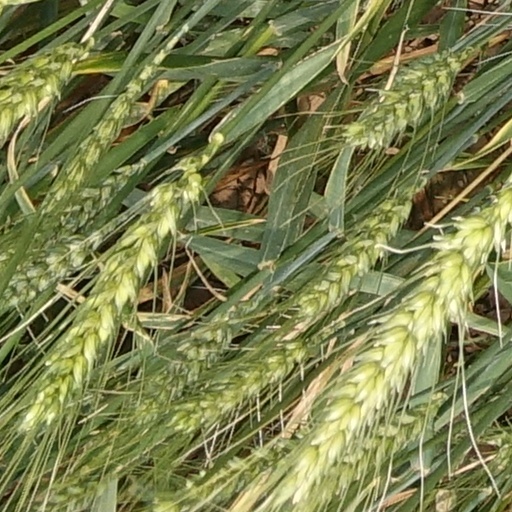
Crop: wheat